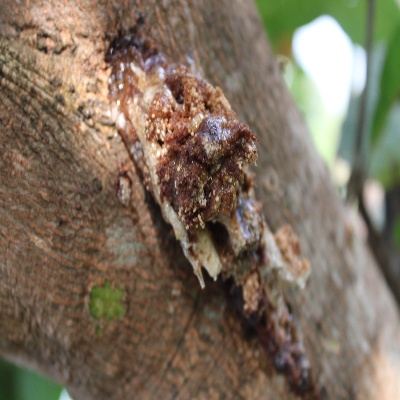
Crop: Cashew
Condition: gumosis